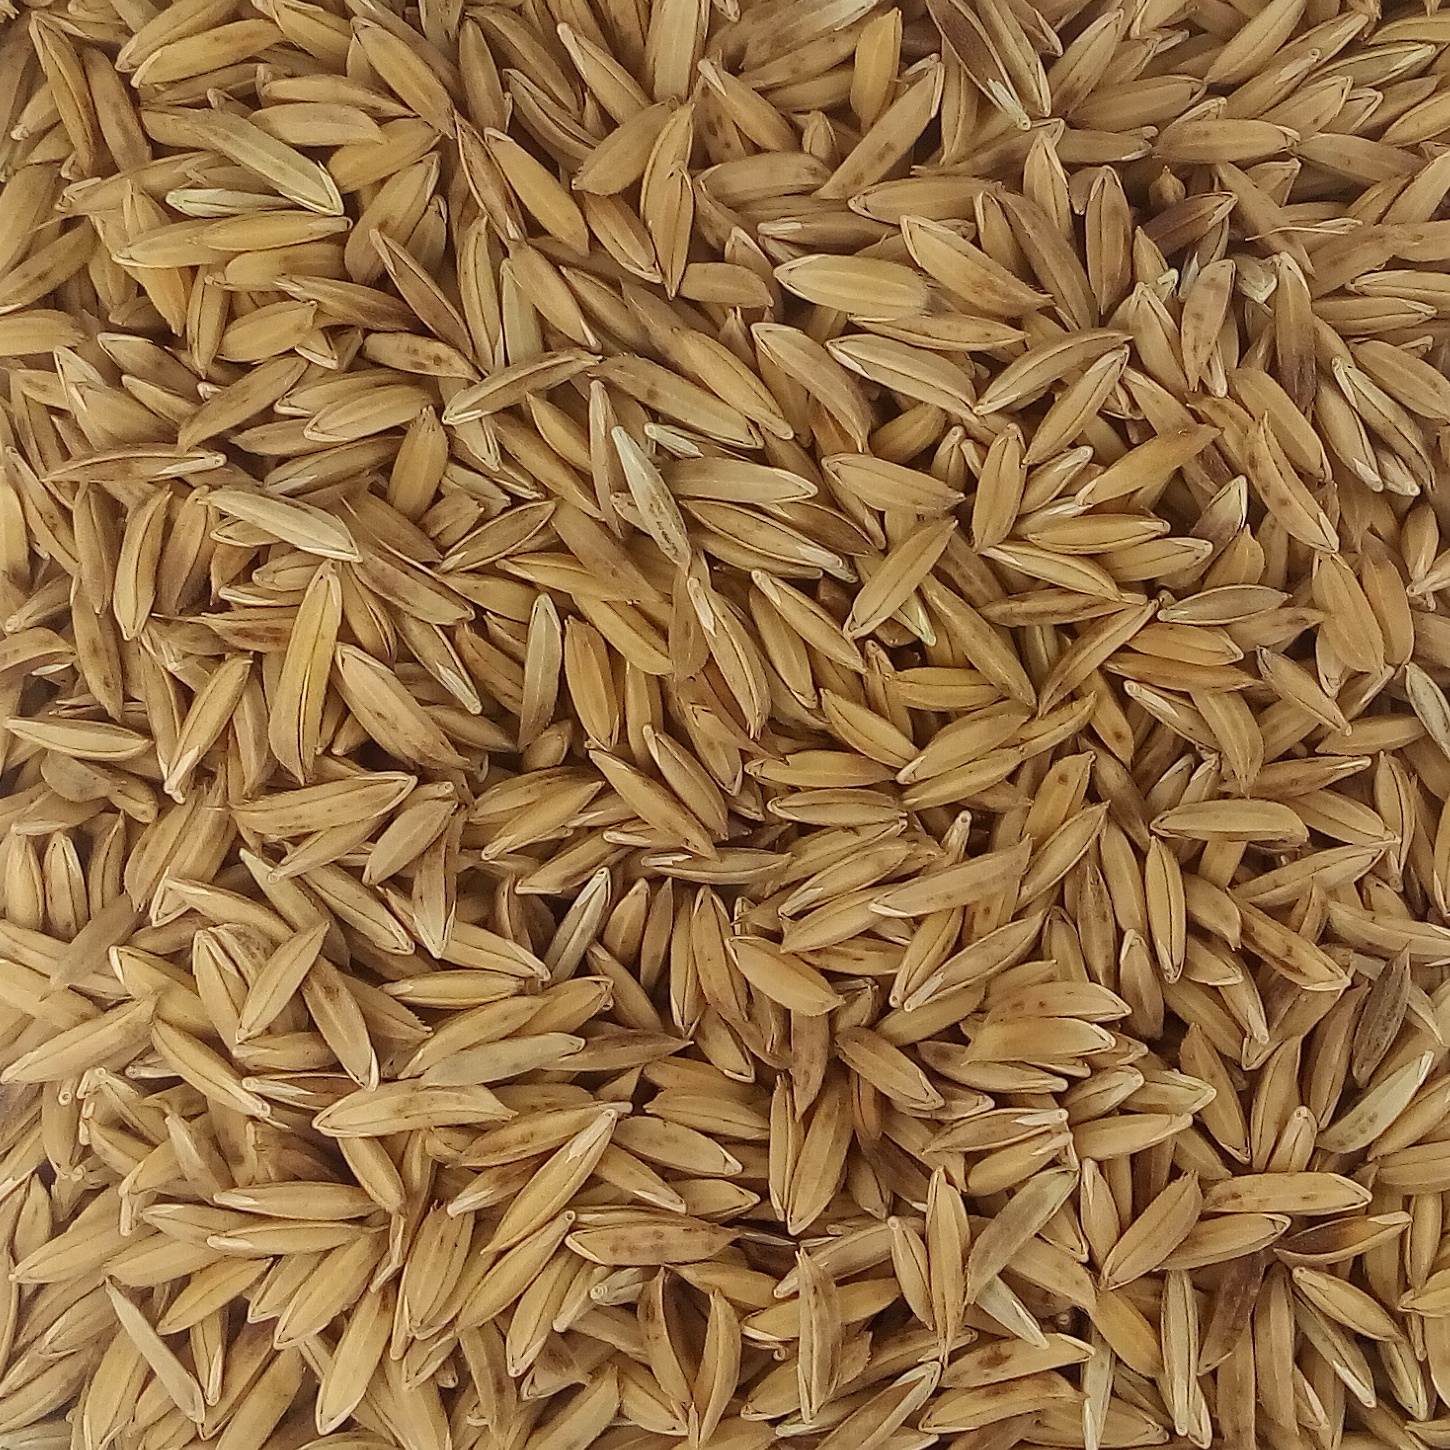
Rice seed variety: BAS_370